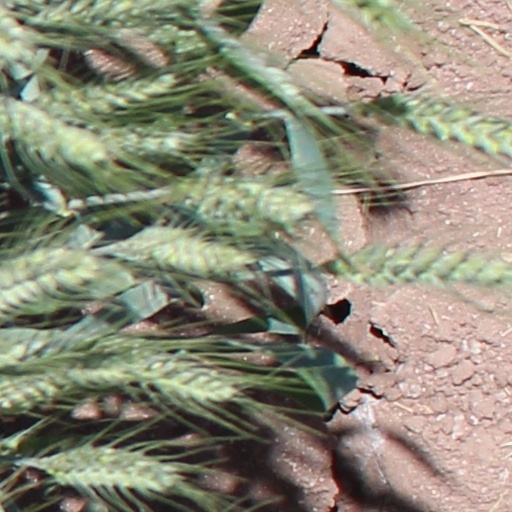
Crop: wheat